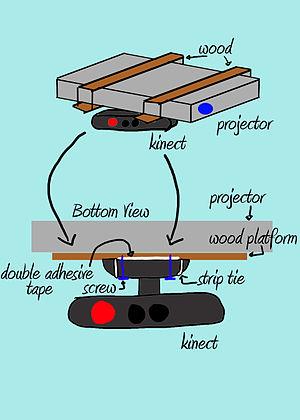
Kinect, initialement connu sous le nom de code Project Natal, est un périphérique destiné au matériel Microsoft avec la Xbox 360 pour la V1 et la Xbox One et Windows depuis la V2 permettant de contrôler une interface sans utiliser de manette. Il a été conçu par Microsoft en septembre 2008.